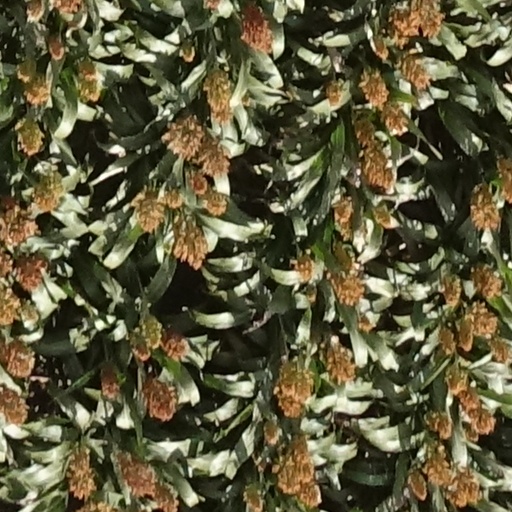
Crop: sorghum